Heritage Hall (Valparaiso University)

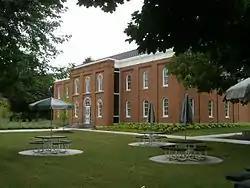
Heritage Hall as renovated in 2010 – note the replacement of the brick extension with glass wall for the extended front bays.

Heritage Hall is the oldest building on the campus of Valparaiso University in the U.S. state of Indiana. Built in 1875 by John Flint, it was used as a residence hall for men. In 1878, a fire destroyed the third floor. The building was later purchased by Richard Abraham Heritage, remodeled into a two-story school of music, and renamed Heritage Hall. At different times throughout its history, Heritage Hall underwent renovations. It was used as a dormitory, a barracks (during World War I), a machinery classroom, and finally a library when Valparaiso University was bought by the Lutheran University Association in 1925. In 1959, the new Moellering Library had been completed and the building was converted to classrooms and offices. Heritage Hall was placed on the National Register of Historic Places in 1976.